Woburn, Bedfordshire

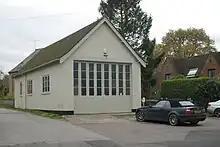
Woburn Old Fire Station, built in 1947

Woburn was first recorded as a hamlet in 969 and is listed in the Domesday Book of 1086. It is best known as the location of Woburn Abbey (a stately home) and Woburn Safari Park. The abbey was founded by Cistercian monks in 1145 and granted to the first Earl of Bedford in 1538 after the dissolution of the monasteries. The town may have been called "Woburne Chapell" in medieval times, in order to distinguish it from the abbey. Woburn has been burned down and rebuilt three times. A medieval chimney fire spread owing to the prevalence of thatched roofs and closely built houses. Then, during the English Civil War, the Cavaliers burned down much of the town and in 1724 a third fire destroyed much of the town, which was rebuilt in the Georgian style that remains today.